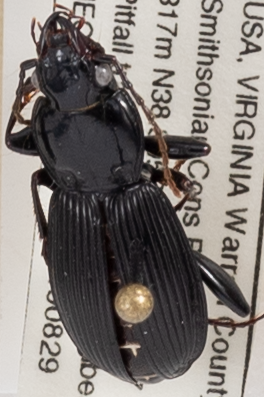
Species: Pterostichus coracinus
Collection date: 2019-09-05
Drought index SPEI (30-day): -1.45
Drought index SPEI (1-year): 1.082
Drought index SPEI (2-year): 1.546